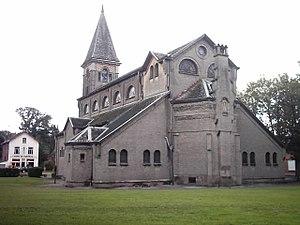
L'église.
Boussois est une commune française située dans le département du Nord, en région Hauts-de-France.